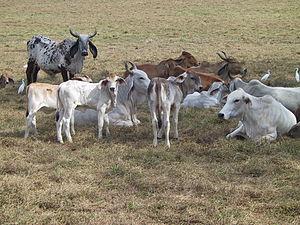
Le brahmane est une race bovine.